Anders Daae (prison director)

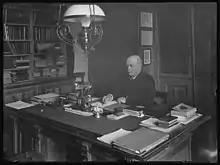

He was born in Bergen a son of vicar Hans Daae and his wife Anne Johanne Christie. He was a brother of customs inspector Iver Munthe Daae. He was also a first cousin once removed of priest and politician Claus Nils Holtzrod Daae and historian and politician Ludvig Kristensen Daa, and a second cousin of jurist and politician Ludvig Daae, physician Anders Daae, historian Ludvig Daae and Suzannah Daae Ibsen.